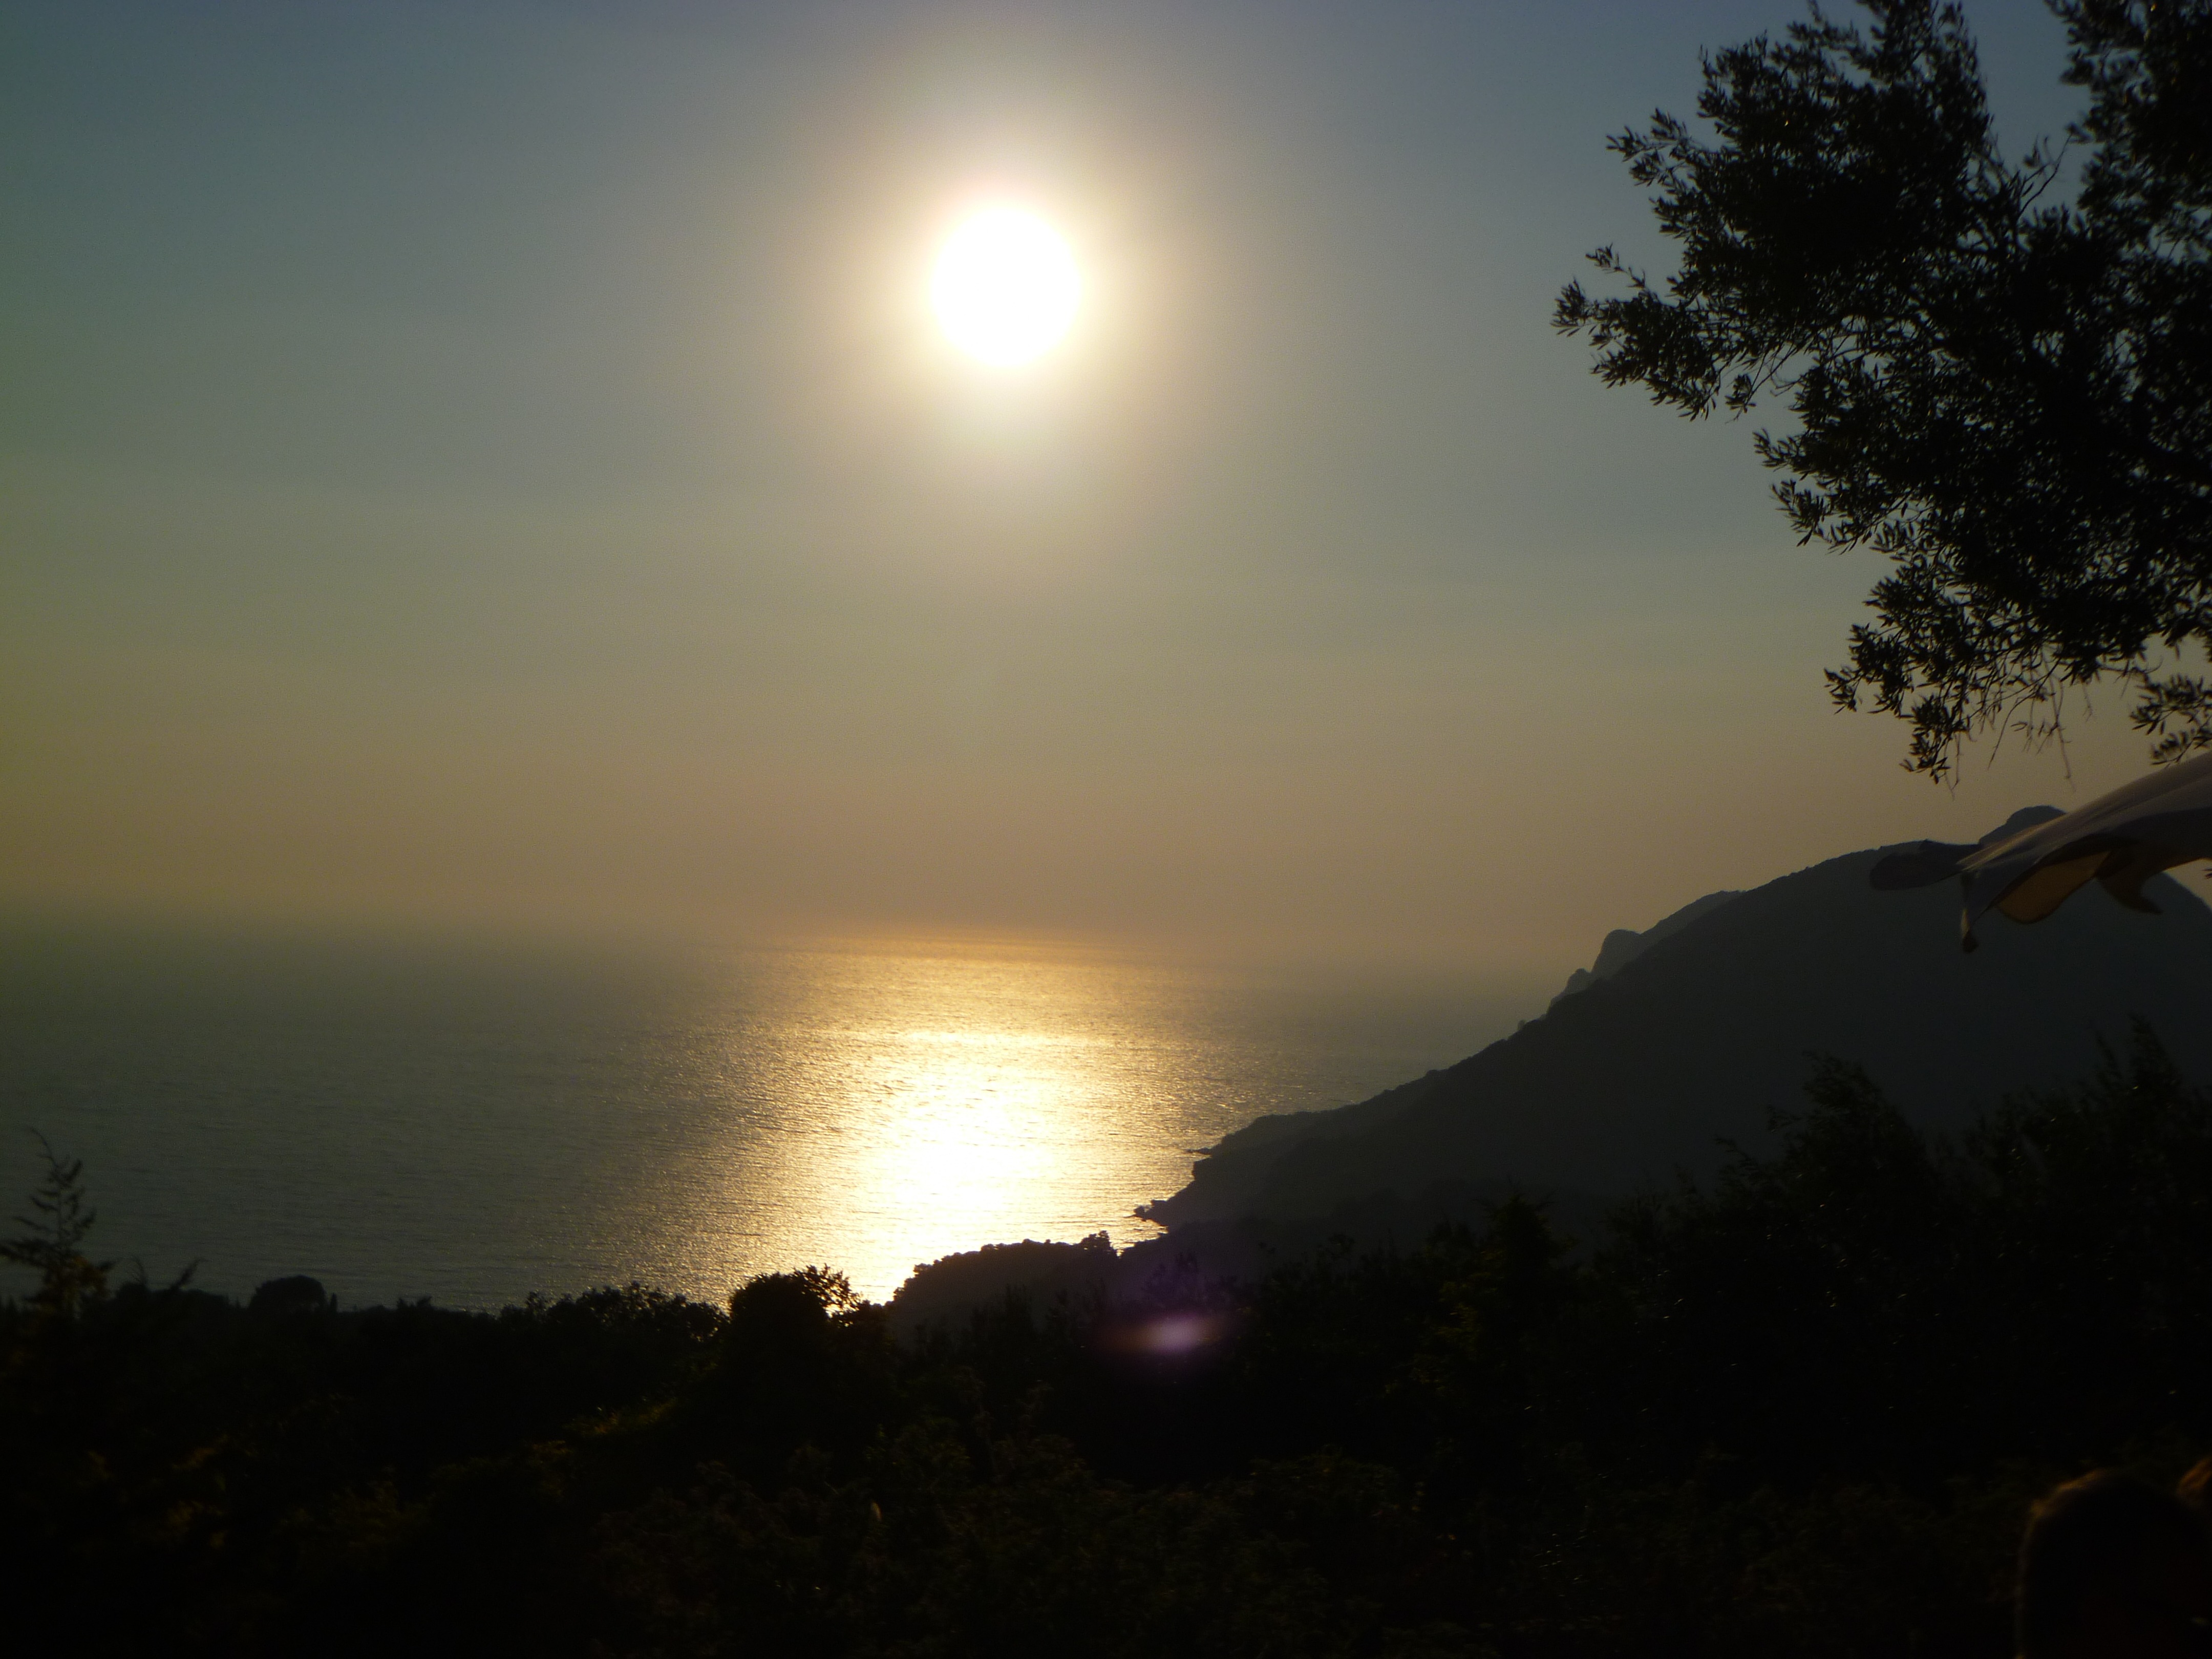
nature, horizon, mountain, light, cloud, sky, sun, sunrise, sunset, mist, night, sunlight, morning, hill, dawn, atmosphere, dusk, evening, moon, moonlight, corfu, afterglow, astronomical object, atmospheric phenomenon, emperors throne